Henry Cotton (judge)

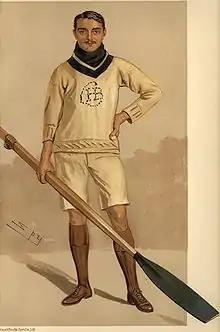
"Benjie". Caricature of Hugh Benjamin Cotton (1871–1895) by Spy published in Vanity Fair in 1894.

He was an avid sportsman, having been an oarsman at Eton, and in later life a skater.